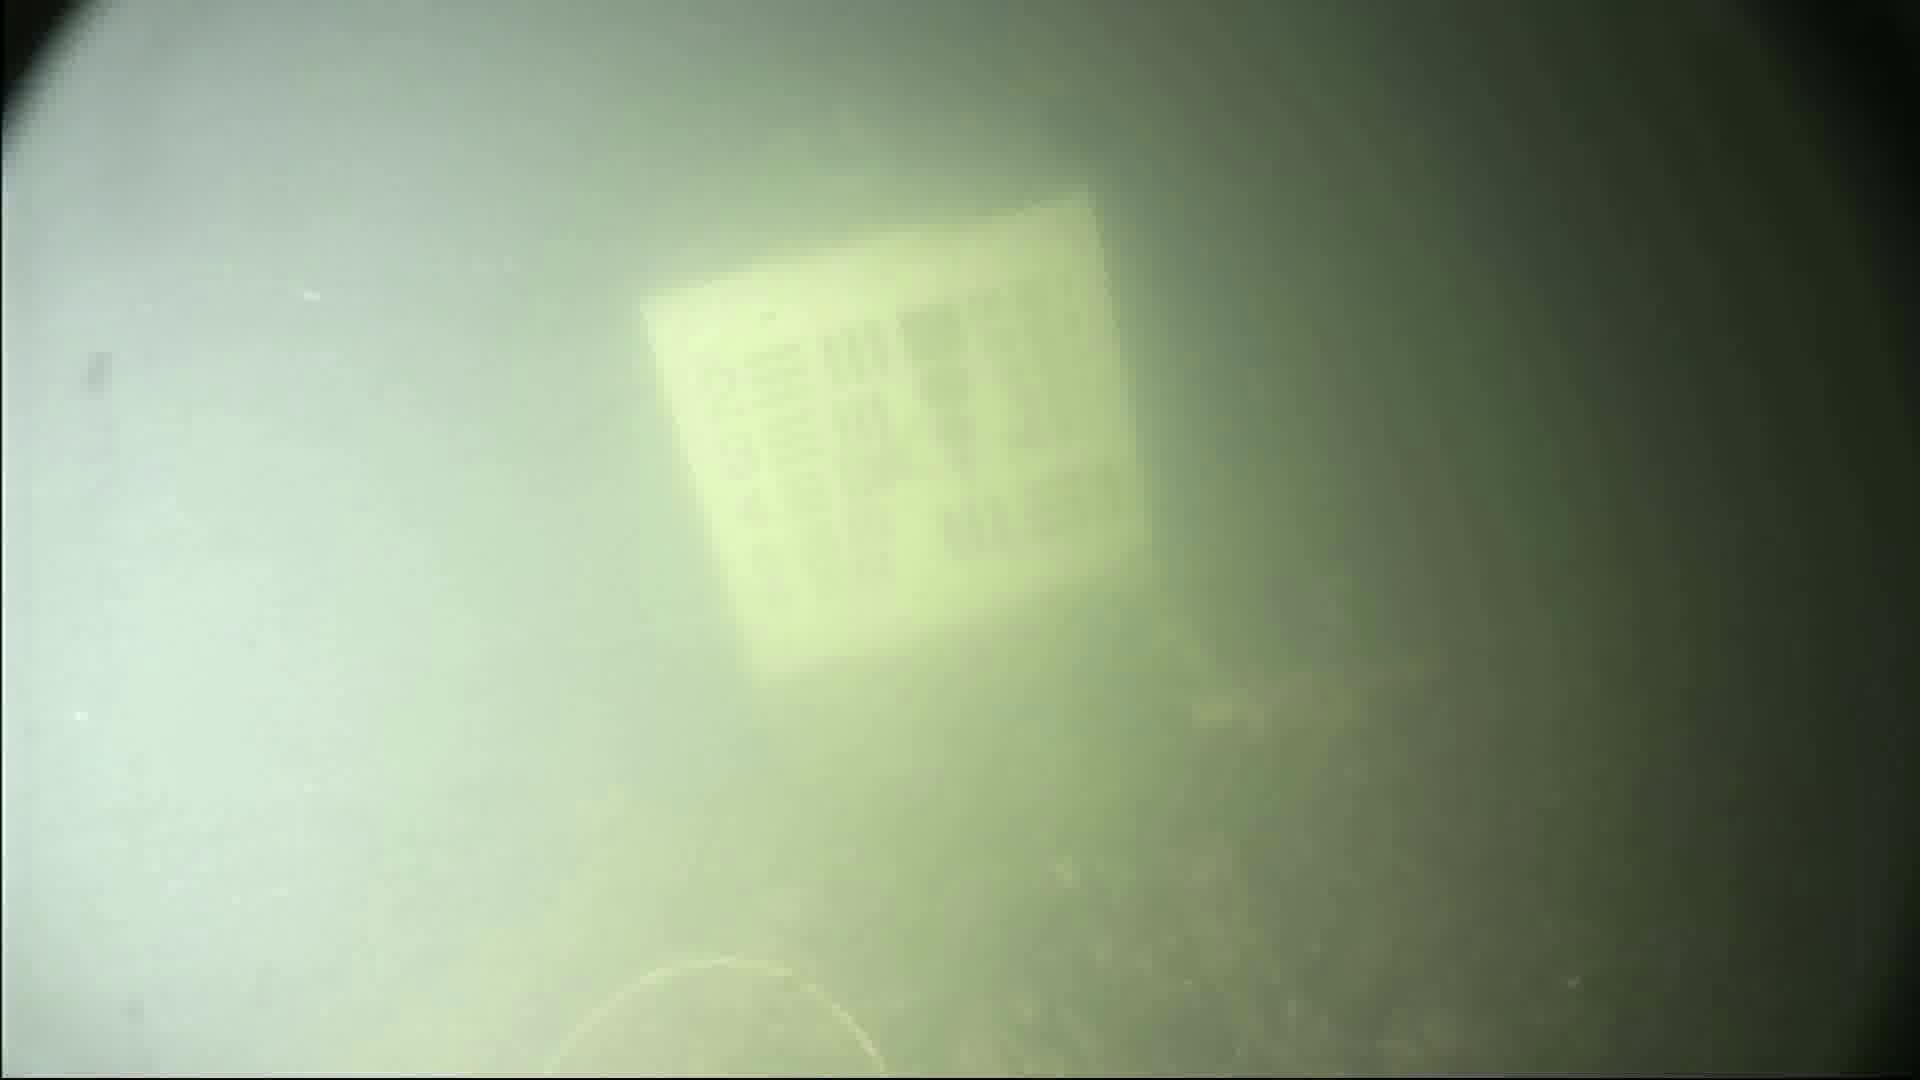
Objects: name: crab